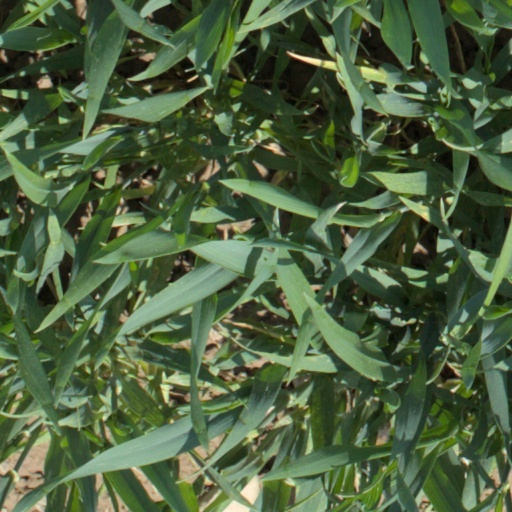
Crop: wheat